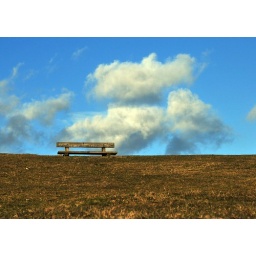
A seat in the clouds